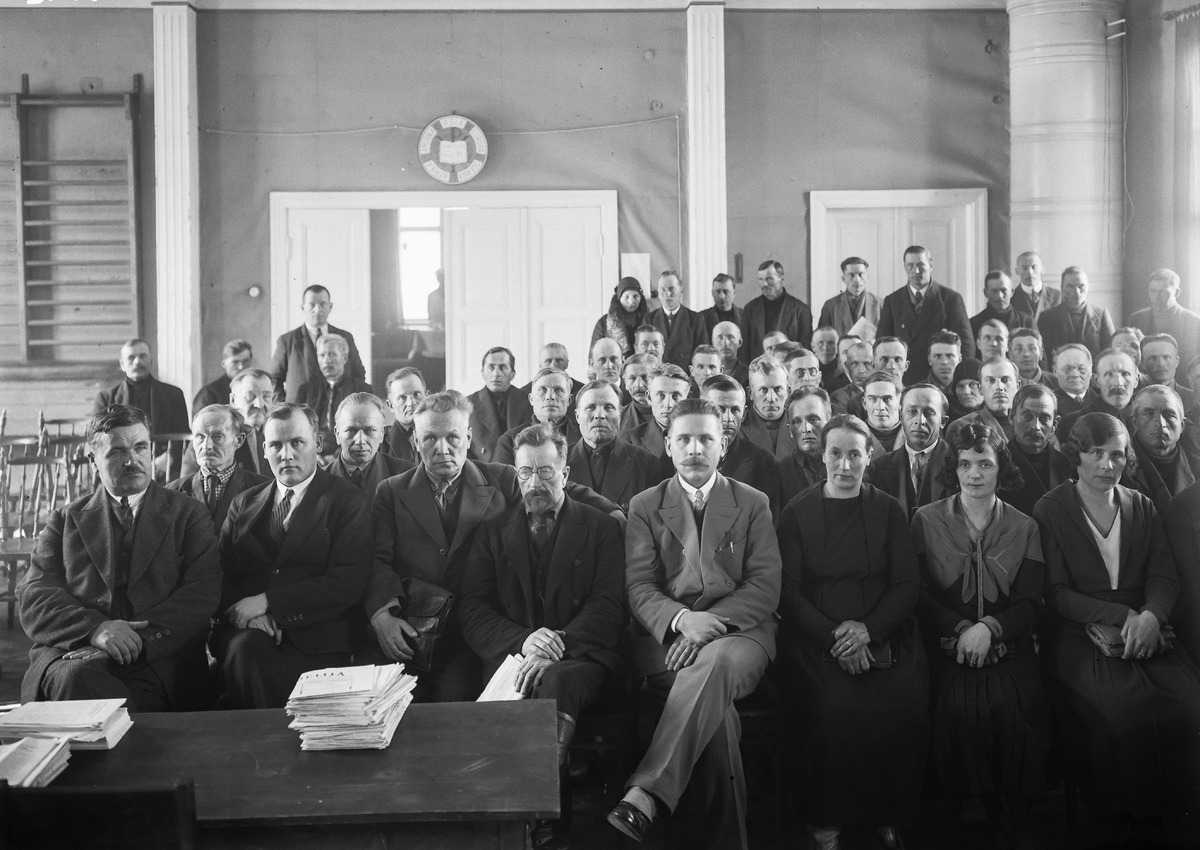
Pienviljelijäin kokous Oulun NMKY:n talossa
Smallholders' meeting at the Oulu YMCA's house
sisällön kuvaus: Pienviljelijäin kokous Oulun NMKY:n talossa 1.3.1933. content description: Smallholders' meeting at the Oulu YMCA's house on March 1, 1933.
Vuosi: 1933
Paikka: Suomi, Oulu, Suomi, Pohjois-Pohjanmaa, Oulu
Aiheet: sisäkuva; ryhmäkuva; maanviljelijät; pienviljelijät; kokoukset; meetings; farmers; smallholders